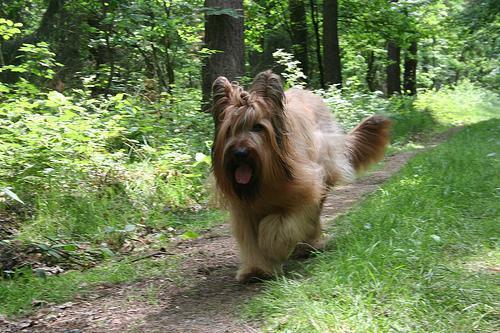
briard